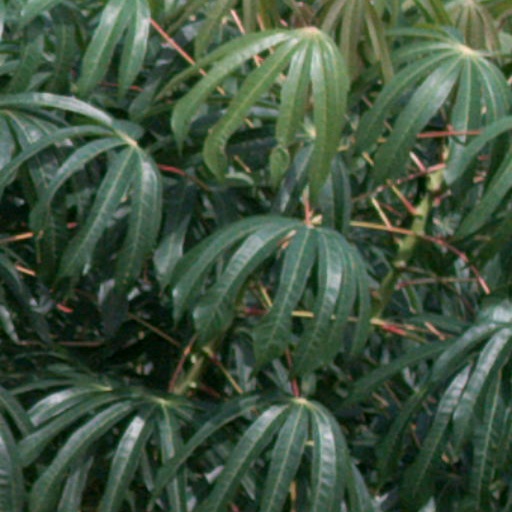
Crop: cassava